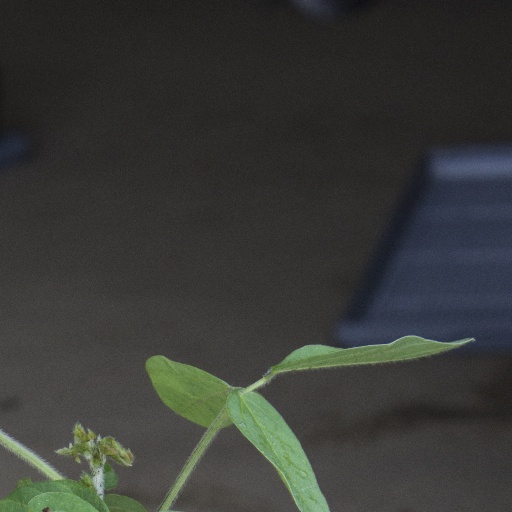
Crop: soybean